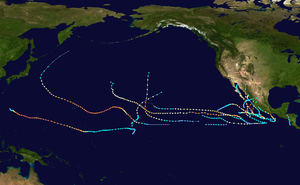
Ceci est une liste des noms retirés d’ouragans tel que décidé par l’Organisation météorologique mondiale lors de la rencontre annuelle du comité de surveillance des cyclones tropicaux. Cette réunion se tient en mars ou avril et les pays affectés par des tempêtes particulièrement intenses ayant causé de forts dommages peuvent proposer de retirer le nom de celles-ci des listes futures. Comme on utilise le nom d'ouragans dans l'Atlantique nord ainsi que dans le Pacifique Nord-est et centre, cette liste traite séparément ces deux régions.